PC Optimum

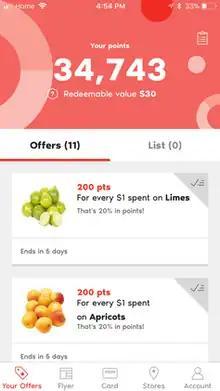
The PC Optimum mobile app running on an iPhone.

PC Optimum is a single loyalty program operated by Canadian retail conglomerate Loblaw Companies; it was created through the merger of Loblaws' PC Plus and Shoppers Drug Mart's Shoppers Optimum programs.